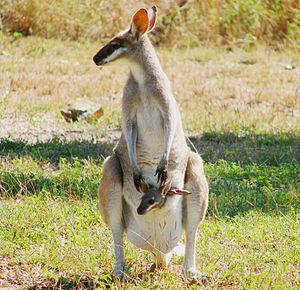
Le Wallaby de Parry est une espèce de wallaby qu'on trouve dans l'est de l'Australie depuis Cooktown, au Queensland, jusqu'à Grafton, en Nouvelle-Galles du Sud.